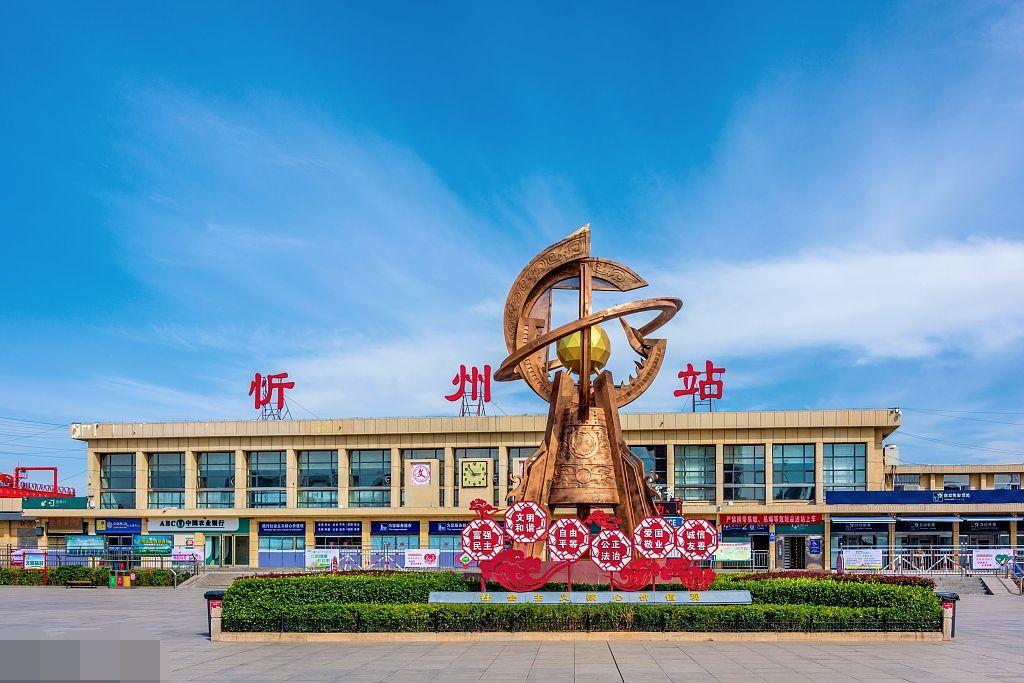
地标名称：忻州站
所在城市：忻州市·忻府区